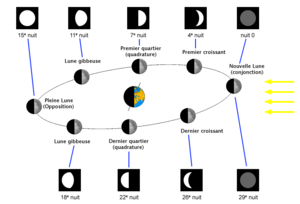
Orbite de la Lune et phases vues depuis la Terre.
Un calendrier est un système de repérage des dates en fonction du temps.
L'astronomie doit son existence à des gens qui ont tout au long de l'Histoire, par passion et par curiosité, levé les yeux au ciel.